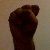
The image shows a hand gesture representing the letter 'S' in Indian Sign Language.